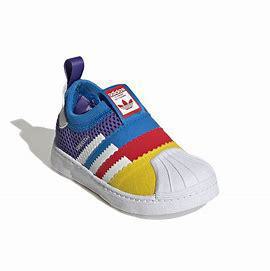
Brand: Adidas
Model: Superstar 360